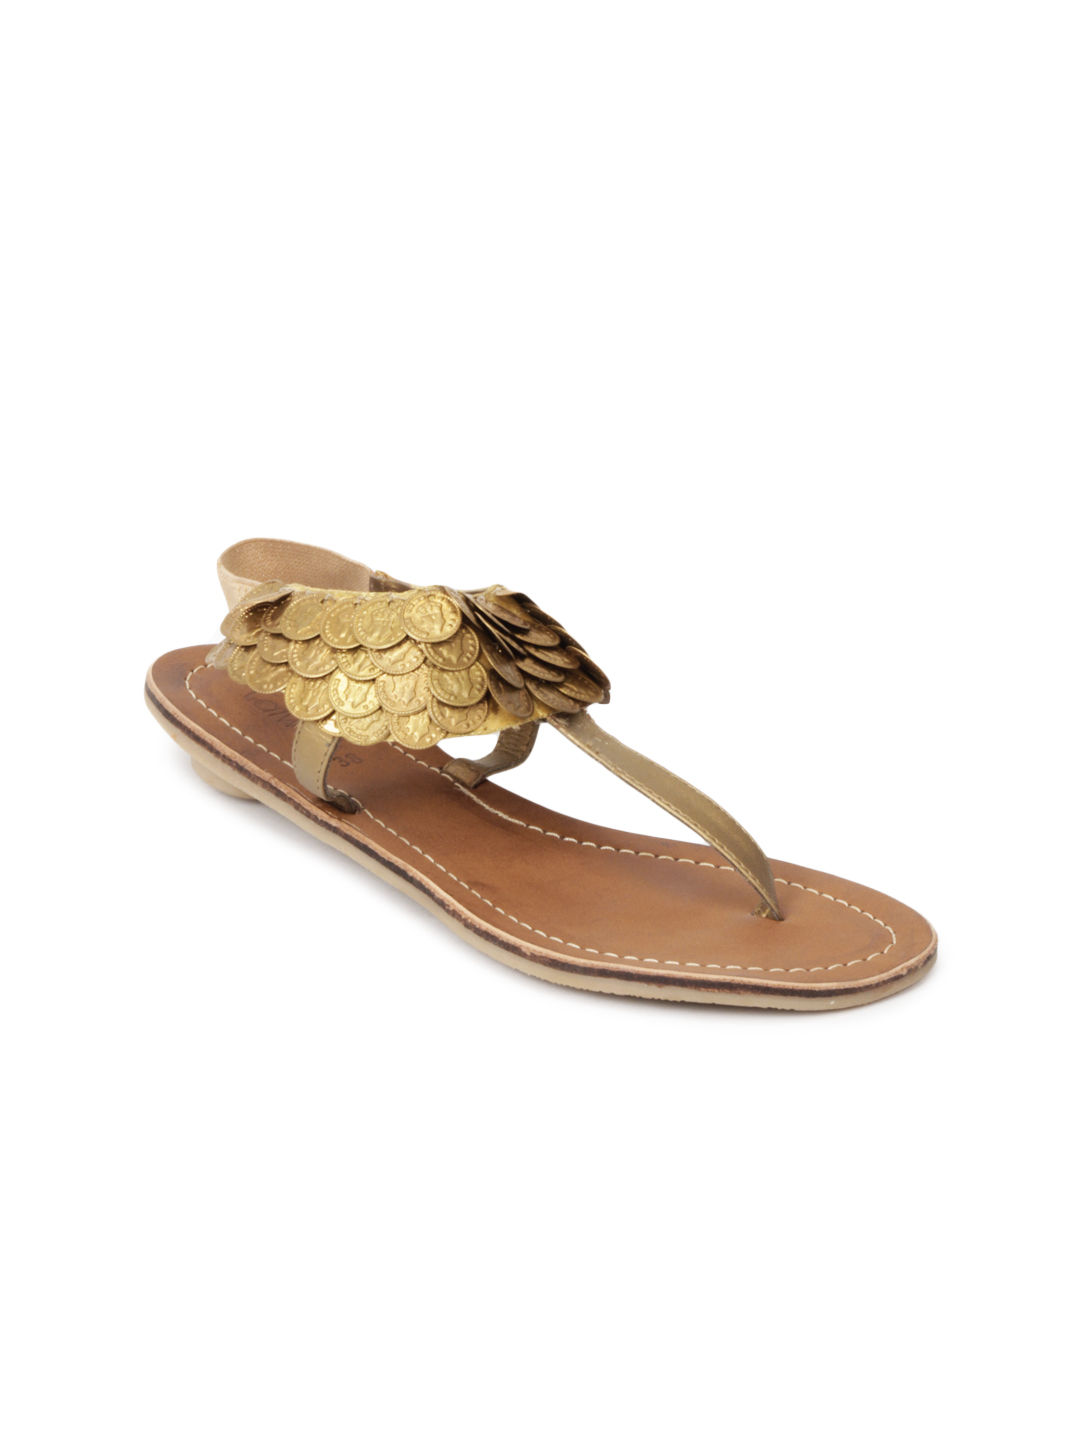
Catwalk Women Gold Flats
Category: Footwear / Shoes / Heels
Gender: Women
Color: Gold
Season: Winter 2015
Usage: Casual